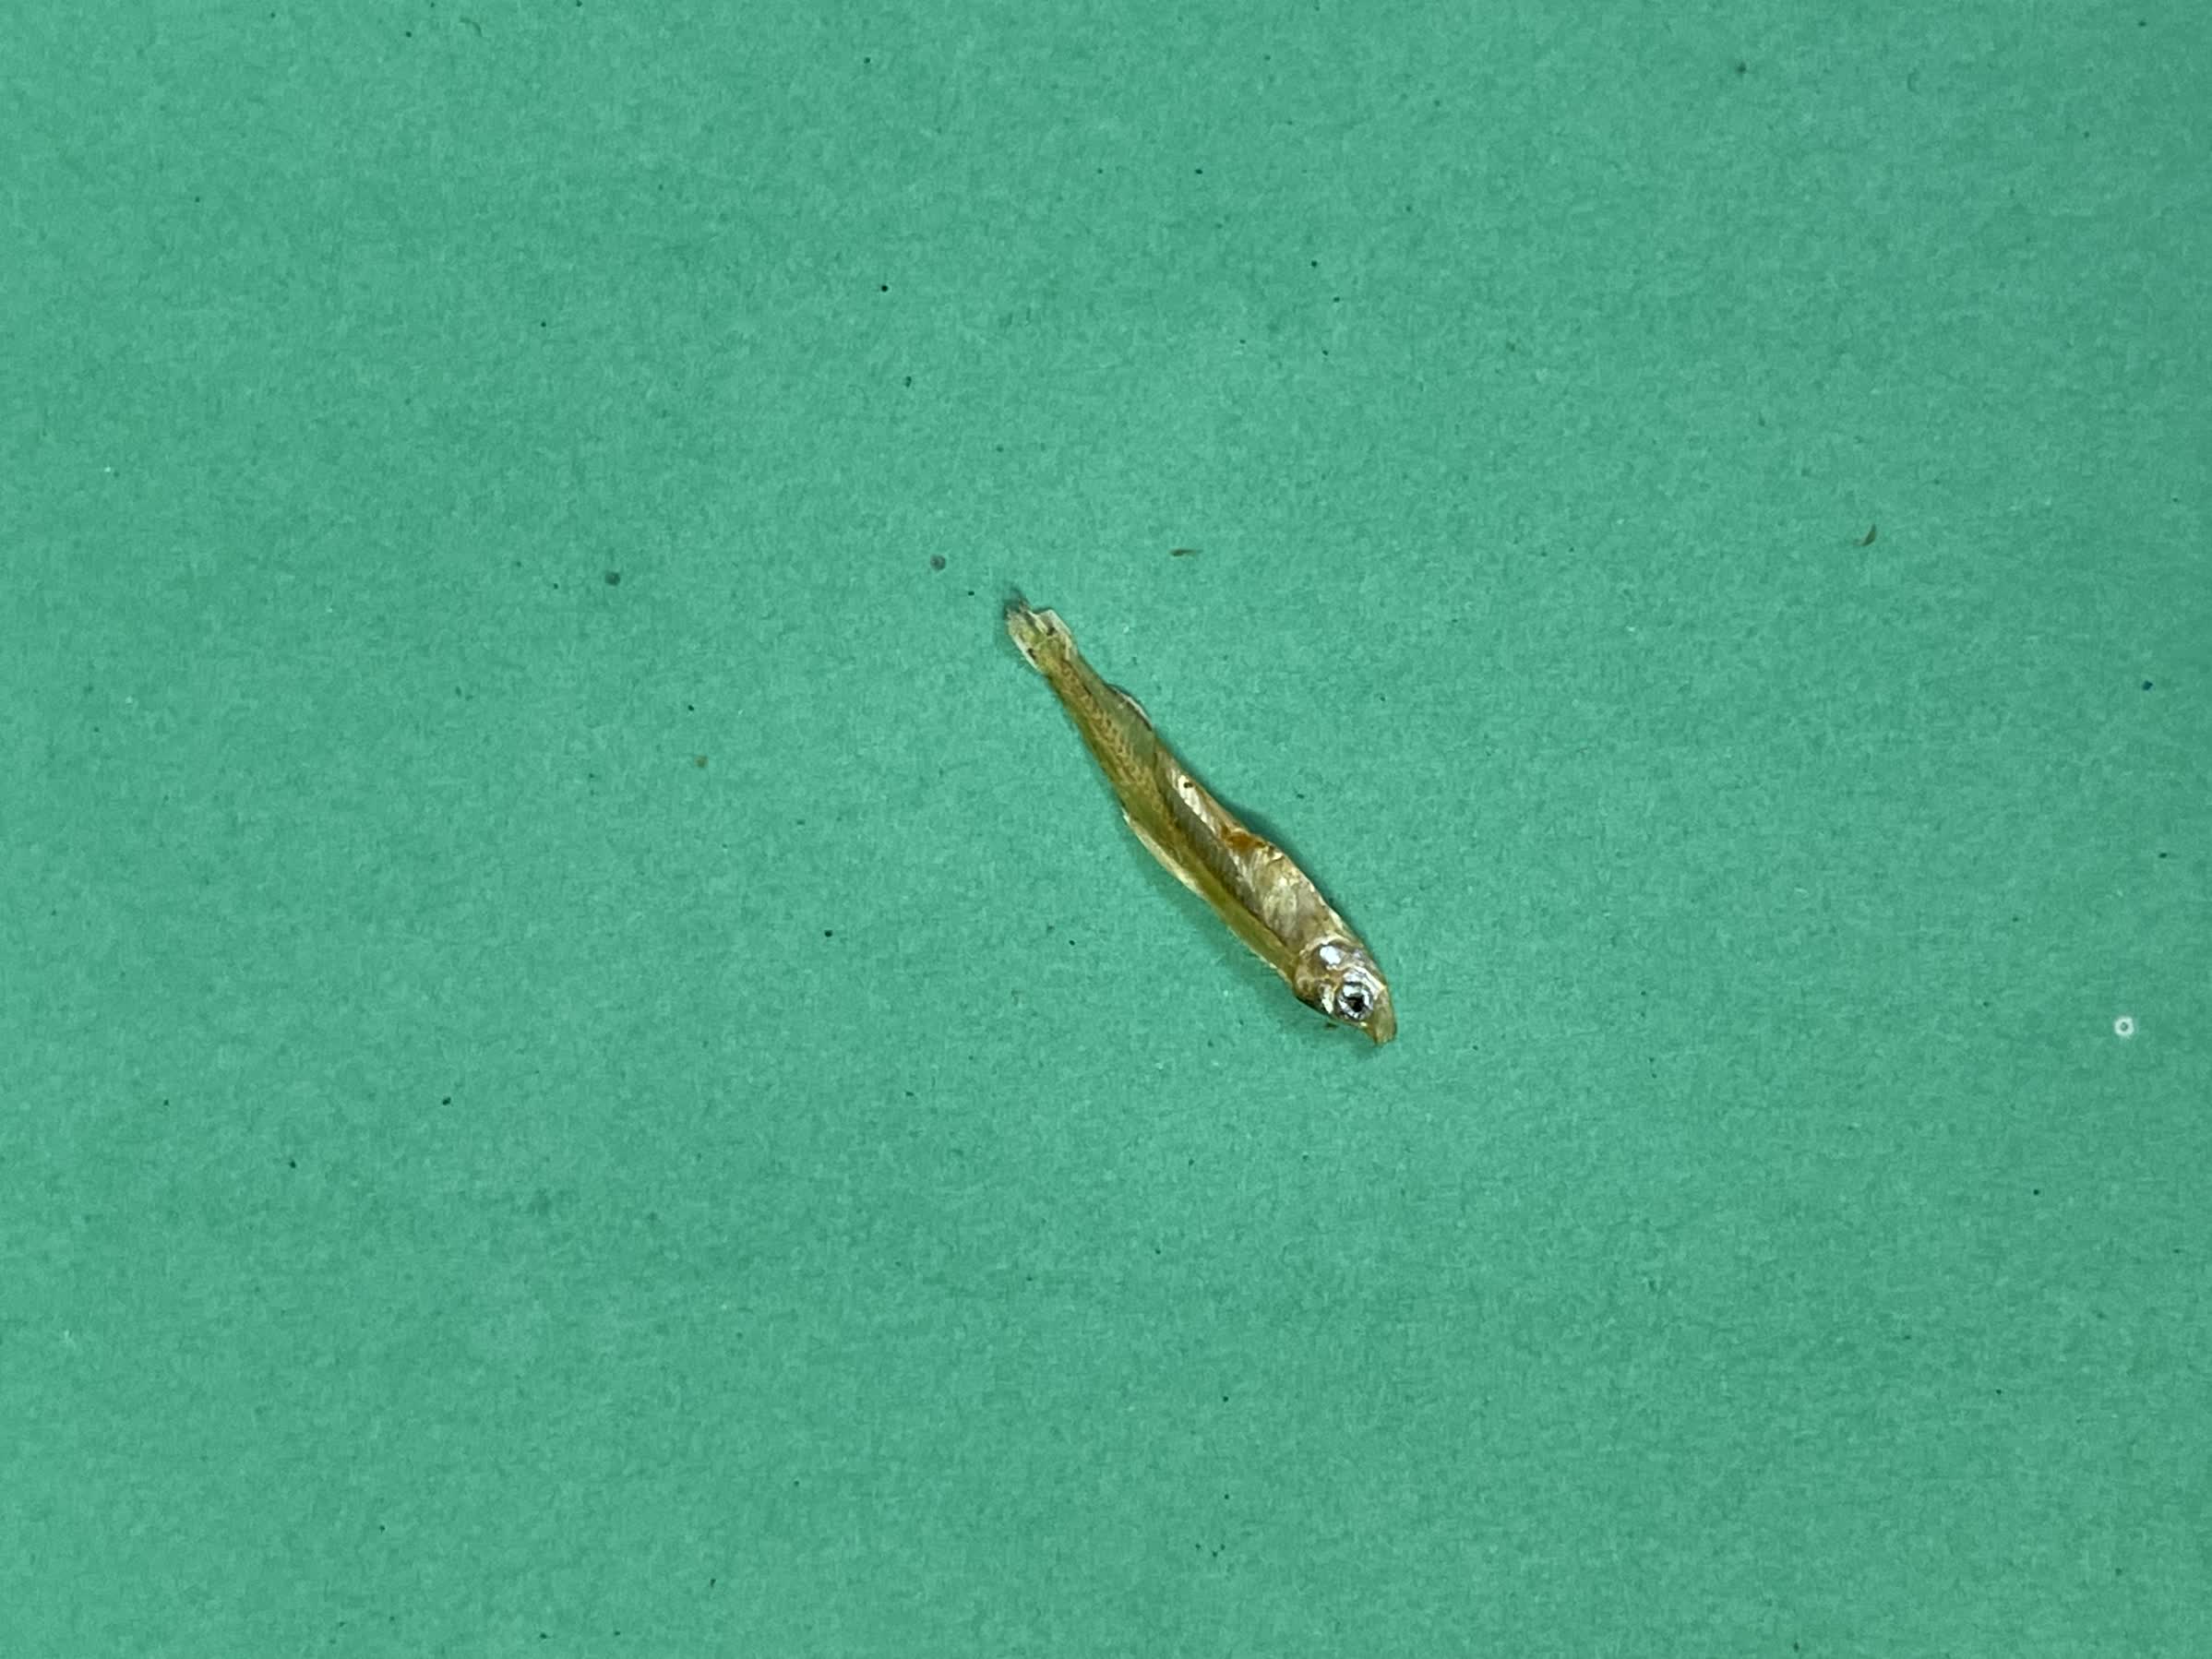
Species: kachki